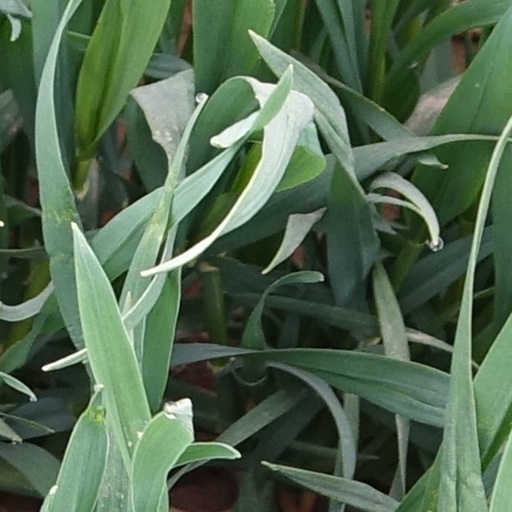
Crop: wheat